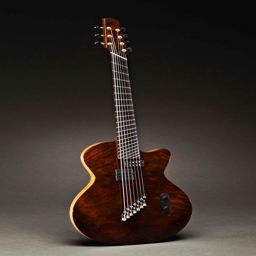
a custom made guitar for jazz fusion artist